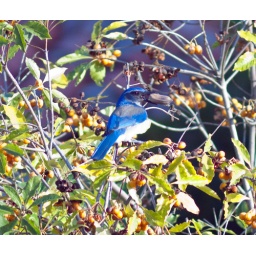
This bird was in a tree in our yard, with a fat nut in its mouth.